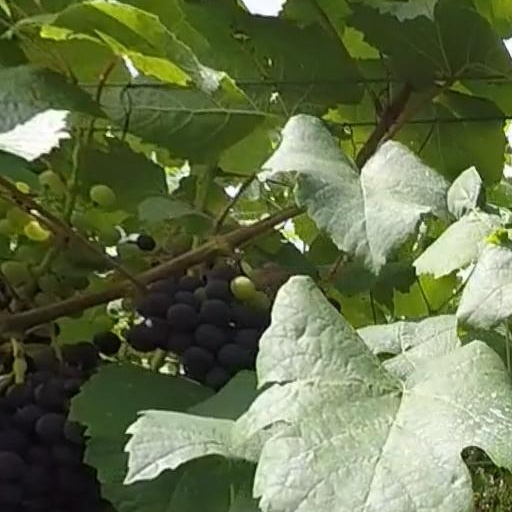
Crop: grape